Peter Gallo

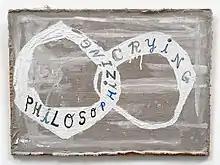

Peter Gallo (born 1959 in Rutland, Vermont) is an artist and writer who lives and works in Hyde Park, VT. He received his Ph.D. and MA in Art History from Concordia University, Montreal, and has written about the intersection of biopolitics, medicalization, and artistic experience from the eighteenth to early twenty-first centuries. He has a BA from Middlebury College, Middlebury, VT. For many years Gallo worked as a psychiatric crisis support worker and services coordinator for people with psychiatric and developmental disabilities in northern Vermont. Additionally, the artist has been active in the Grass Roots Art and Community Efforts (GRACE) in Hardwick, VT. He has organized numerous exhibitions including "Insider Art," (GRACE traveling exhibition, 1990), and "Our Yard in the Future: The Art of Gayleen Aiken" (Horton Gallery, 2007). He has contributed criticism to "Art in America" and "Art New England", among others. The artist is represented by Anthony Reynolds Gallery in London, England. Gallo's works have been featured in solo and group exhibitions in the United States and Europe, and are included in notable collections of contemporary art.